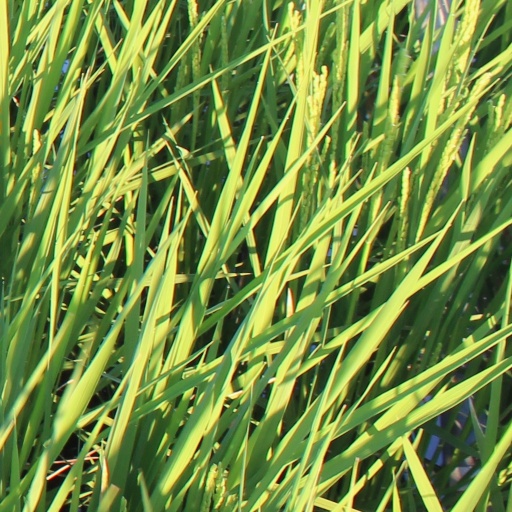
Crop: rice